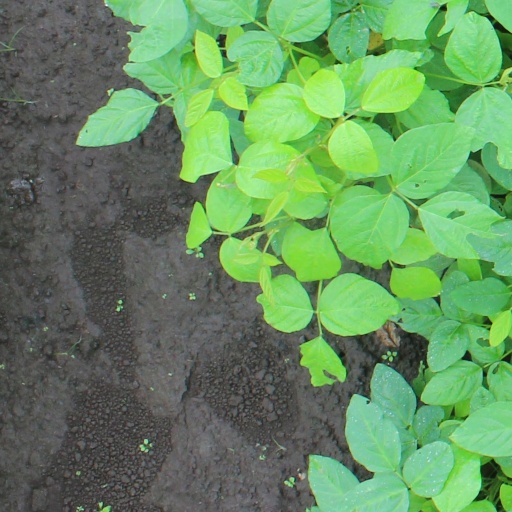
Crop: soybean